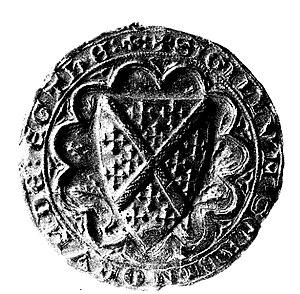
Echt est une petite ville située dans la commune néerlandaise d'Echt-Susteren, dans la province du Limbourg. Le 1ᵉʳ janvier 2008, le village comptait 7 757 habitants.